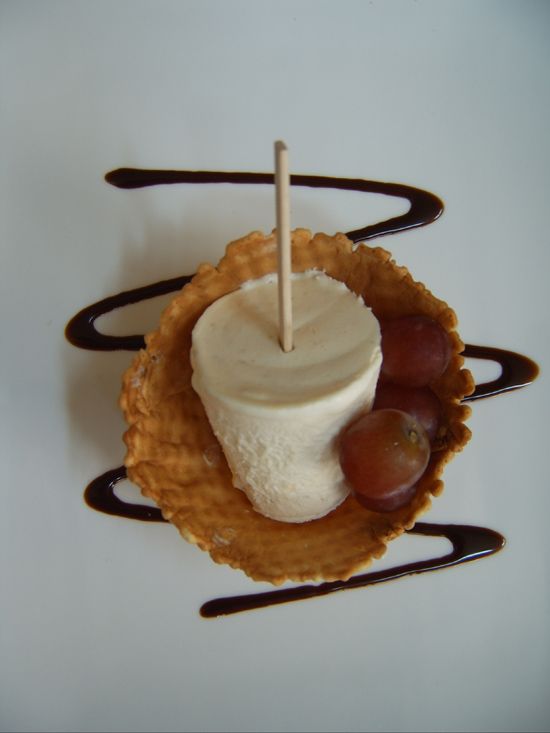
Dish: kulfi